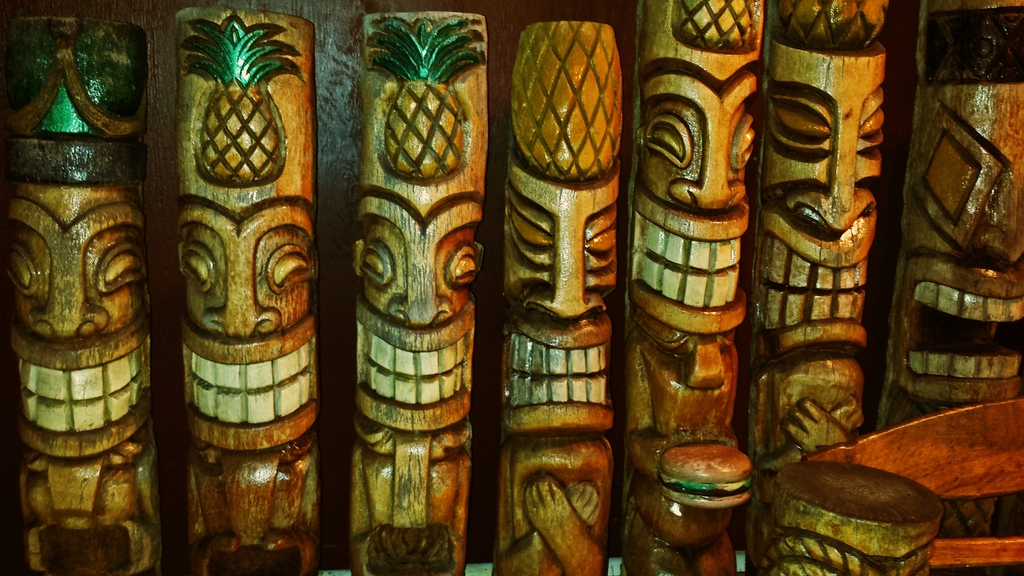
Label: others